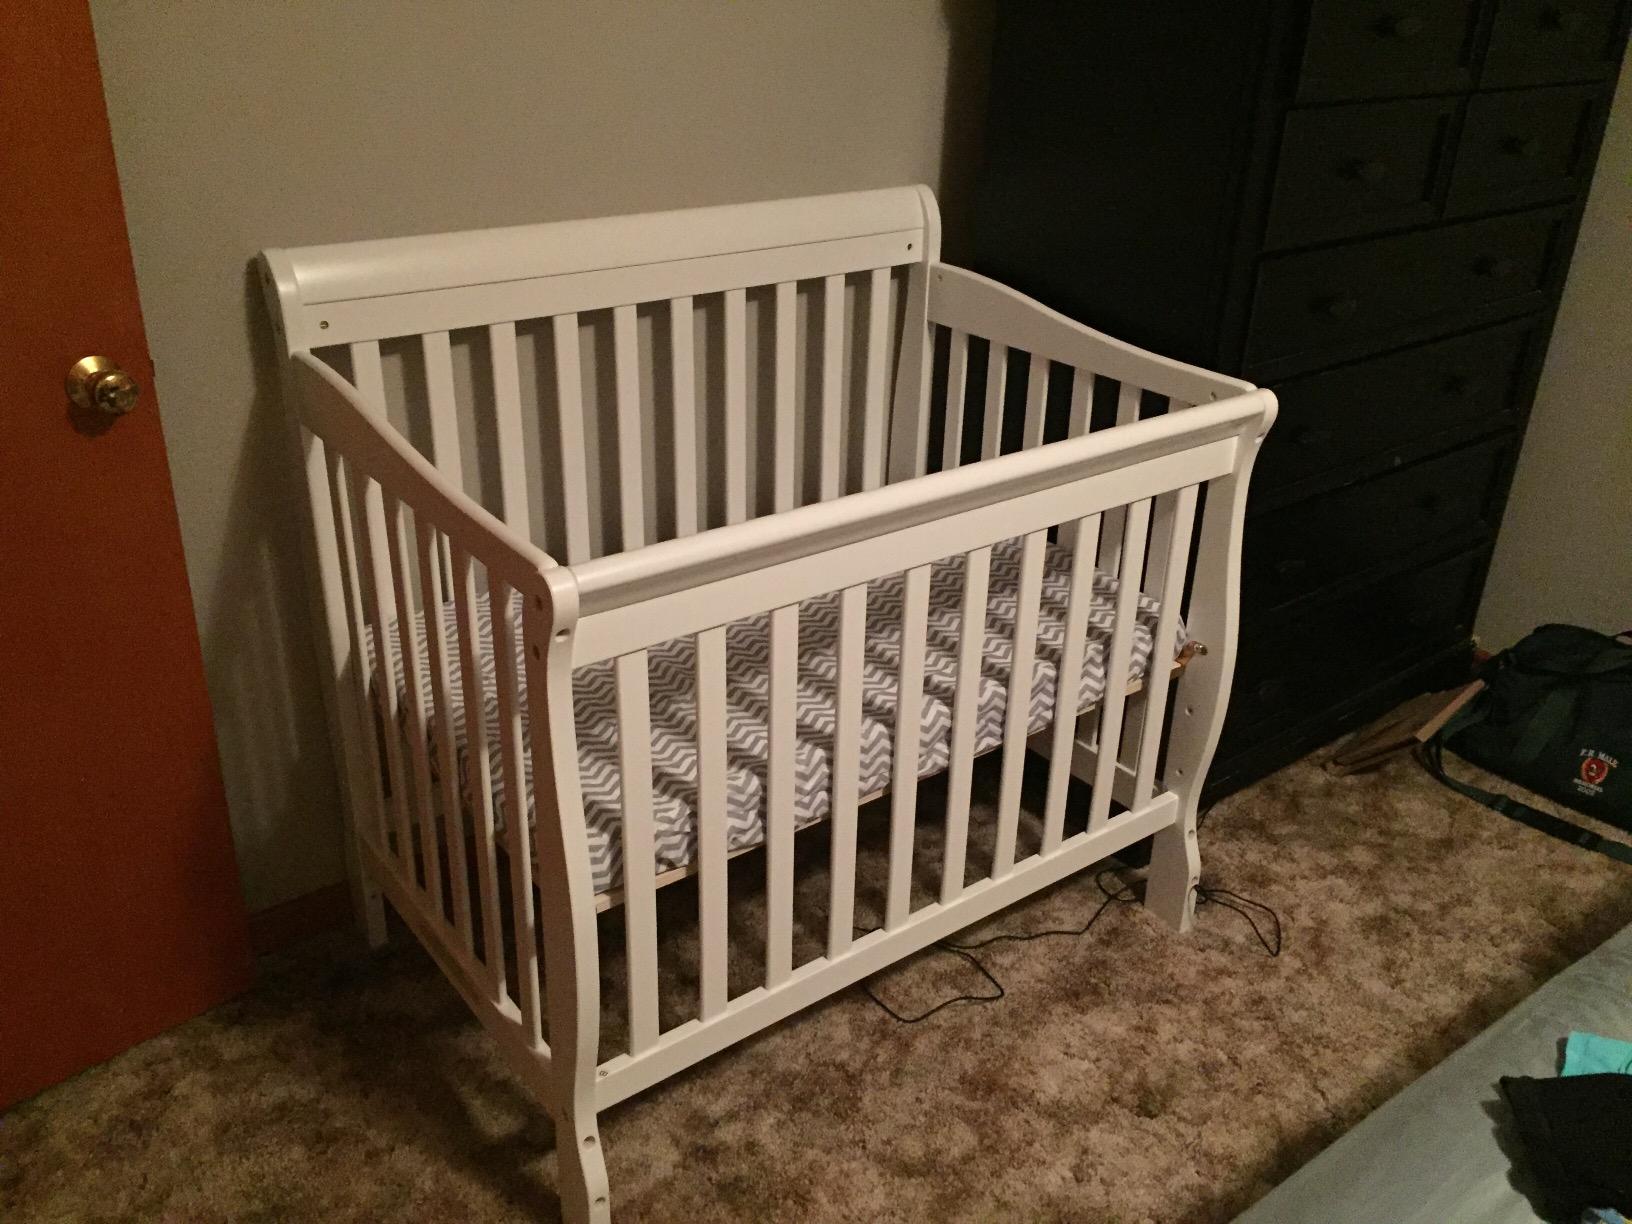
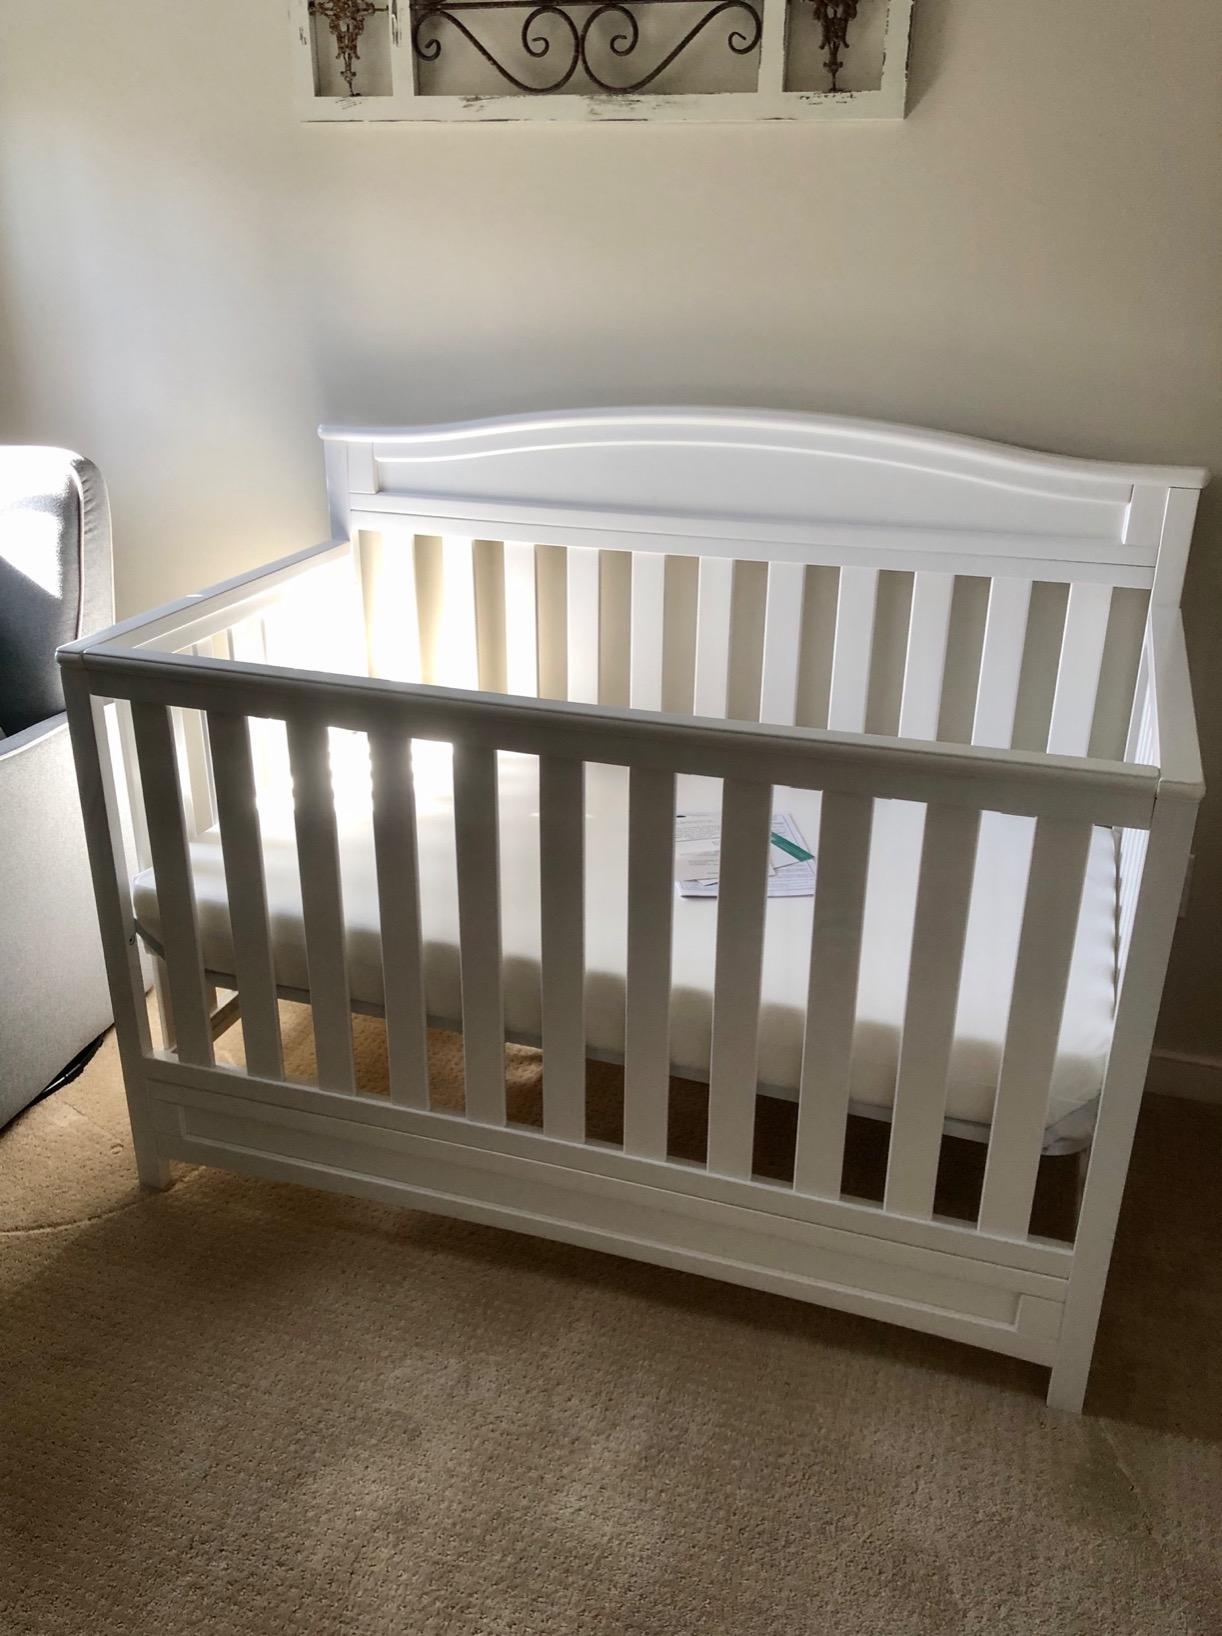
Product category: products_crib
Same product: no